Cañón de Santa Elena Flora and Fauna Protection Area

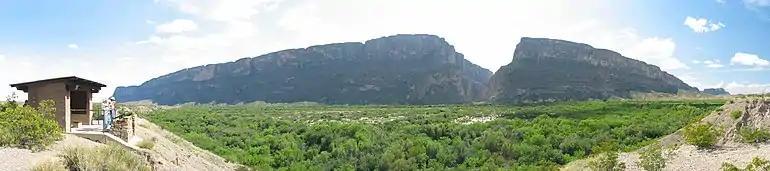
The Rio Grande, as it emerges from the Santa Elena Canyon. The left wall of the canyon is in Mexico and the right is in the US.

The protected area is affected by various threats, all being caused by humans. These may be environmental, due to the excesses committed by the settlers on the resources of pasture, with an overload of ranching and cattle. Also, some people are clearing land for new crops, thus losing native plant species. Another threat is the mining exploitation, using materials extracted for works and services. There is also the plant smuggling, especially cactus, fossils and other archaeological artifacts used by the ancient inhabitants of the area. A looming threat is unchecked tourism, which can inadvertently damage parts of the reserve.